Open channel spillway

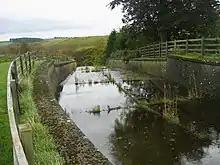
Spillway channel example at the Colt Crag Reservoir

Open channel spillways are dam spillways that utilize the principles of open-channel flow to convey impounded water in order to prevent dam failure. They can function as principal spillways, emergency spillways, or both. They can be located on the dam itself or on a natural grade in the vicinity of the dam.